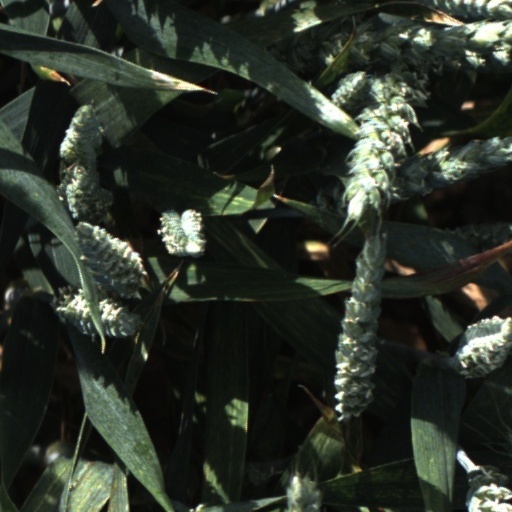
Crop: wheat